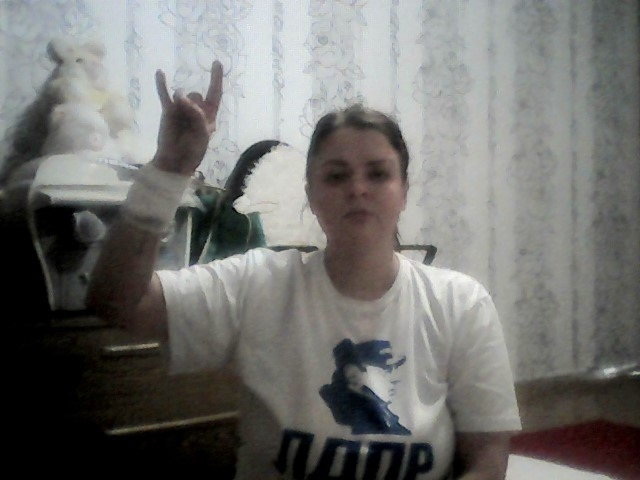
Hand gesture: rock